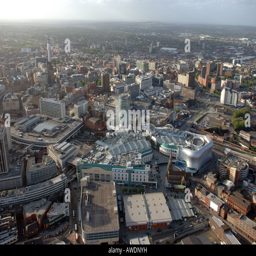
a city from the air